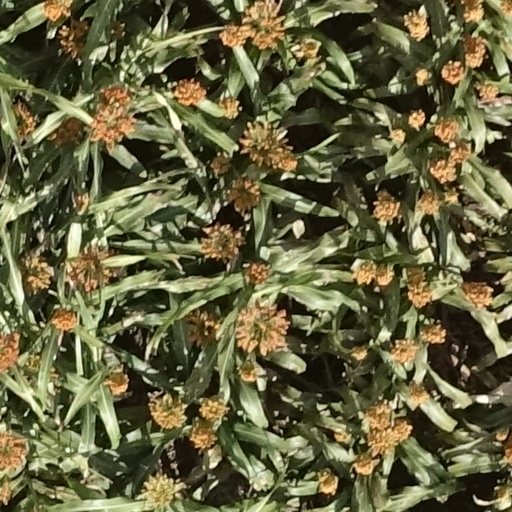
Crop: sorghum